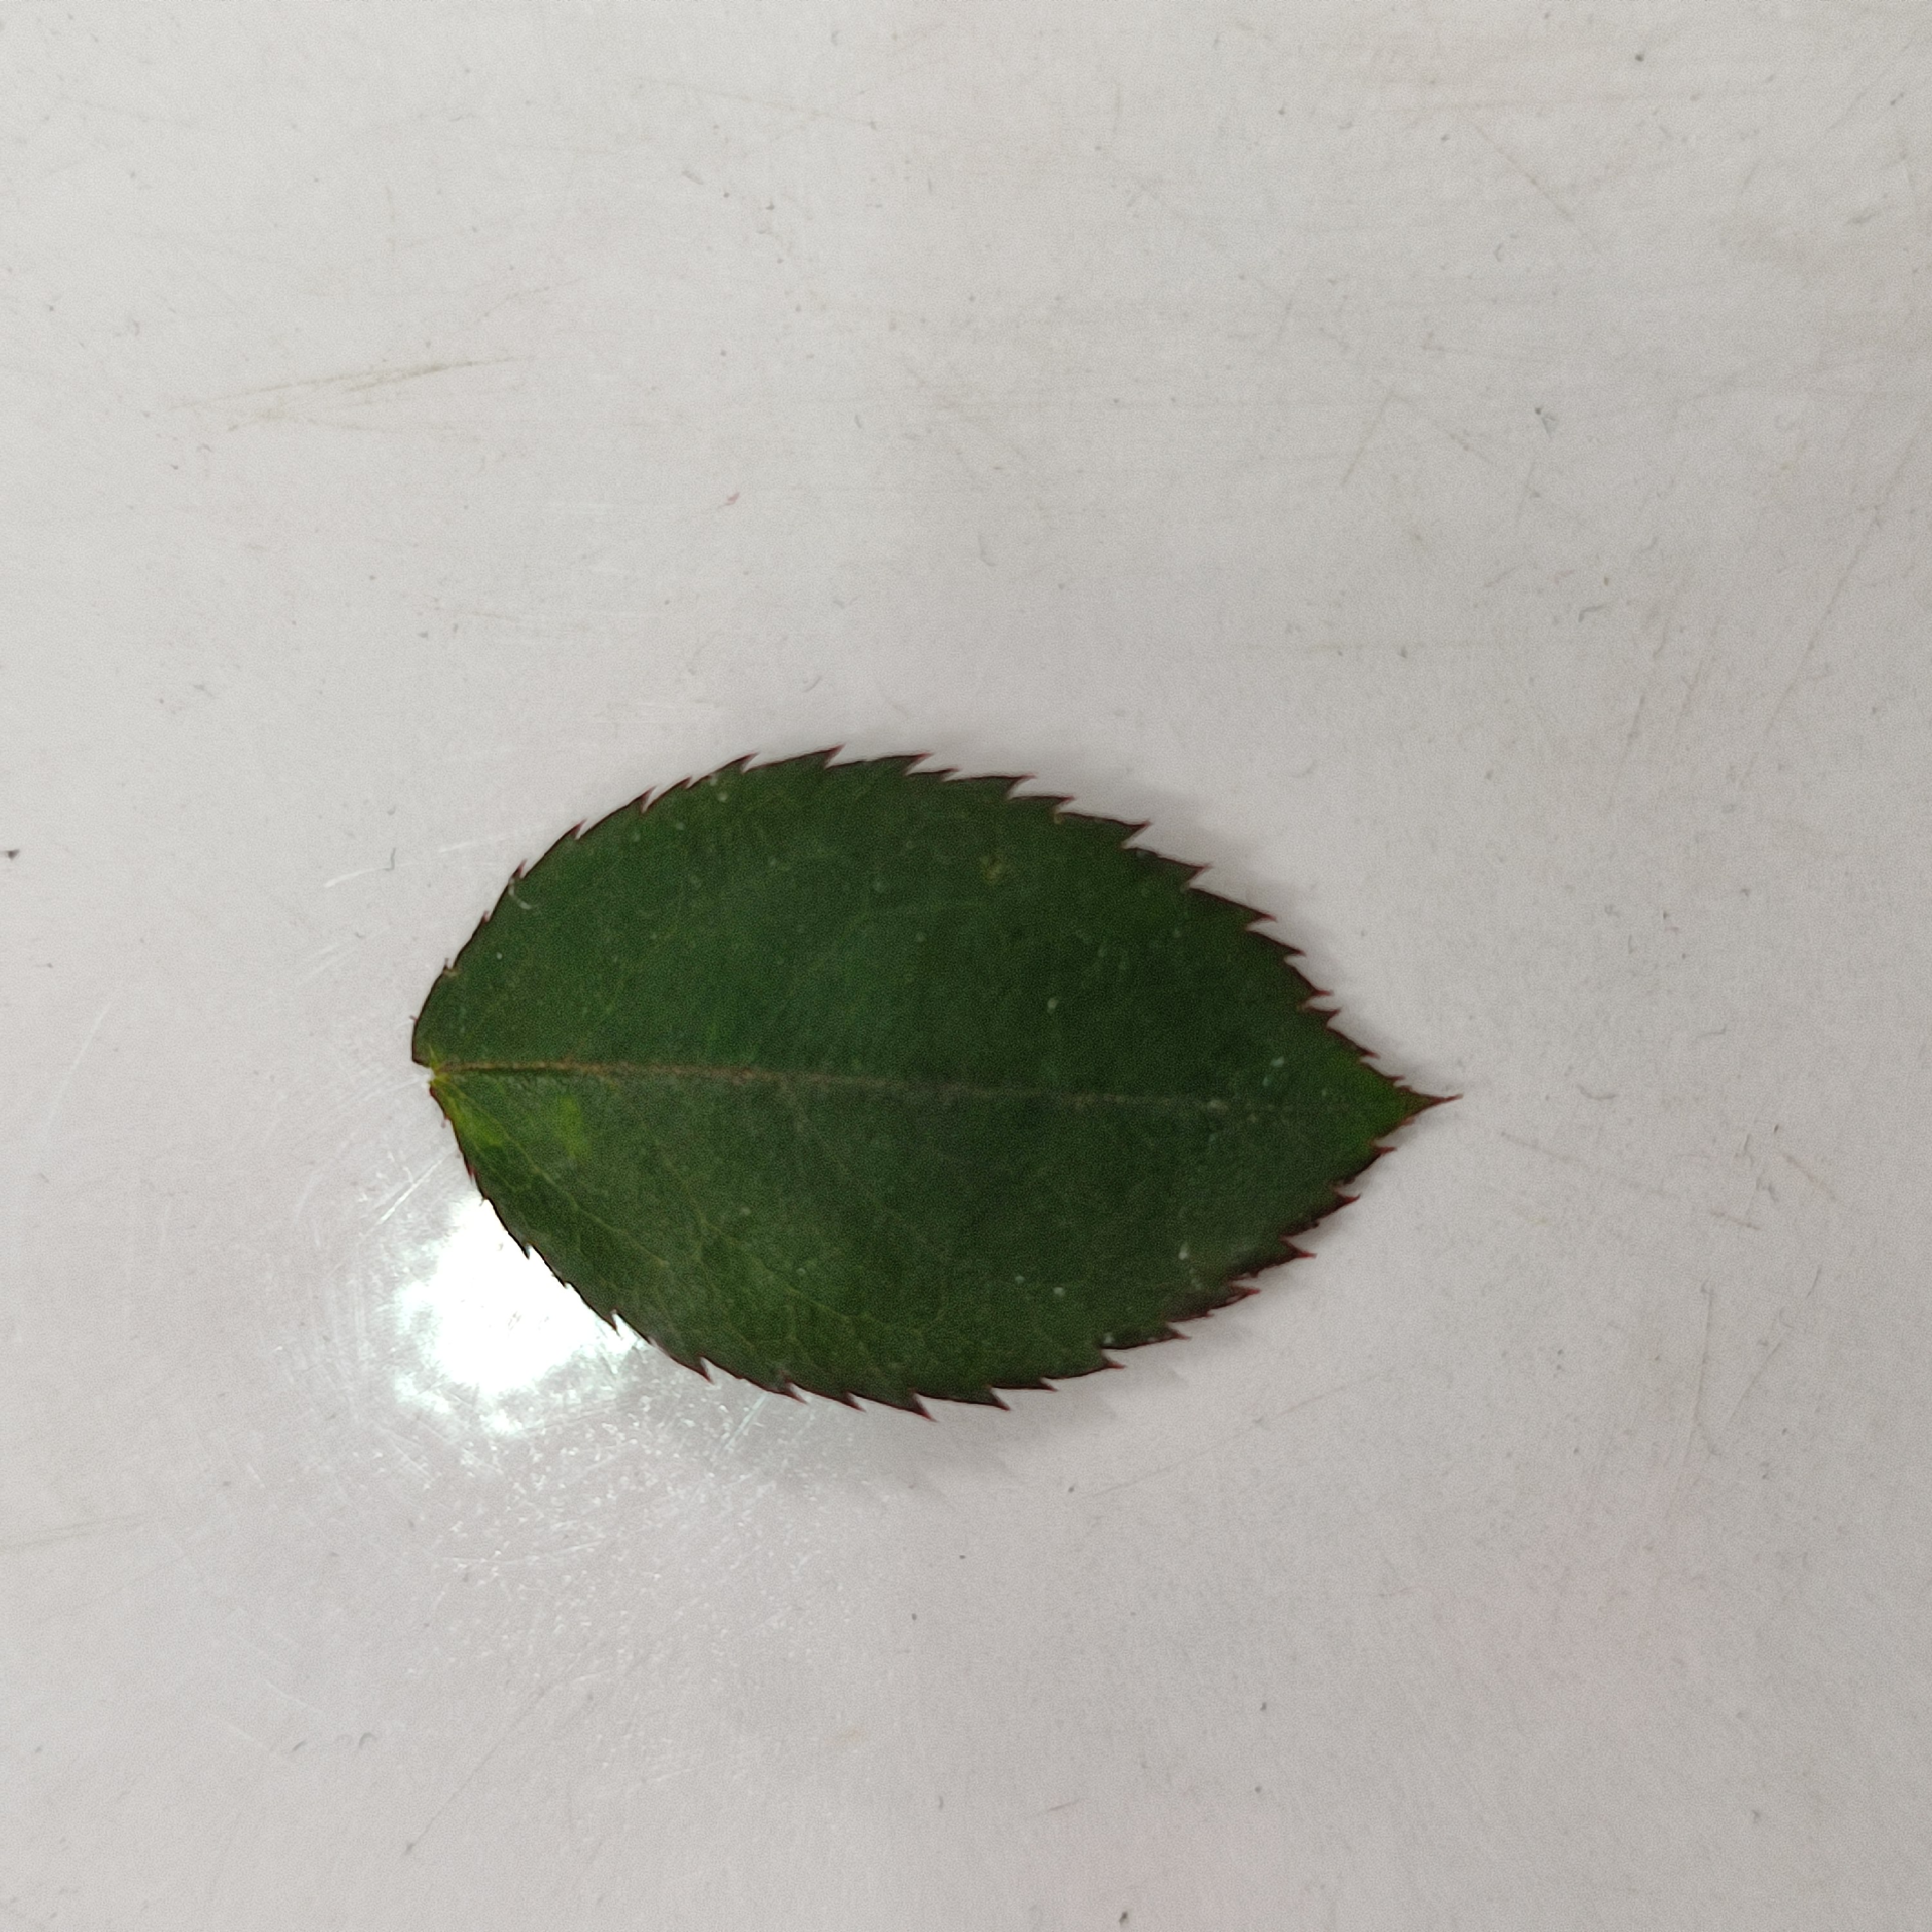
Label: Healthy Leaf